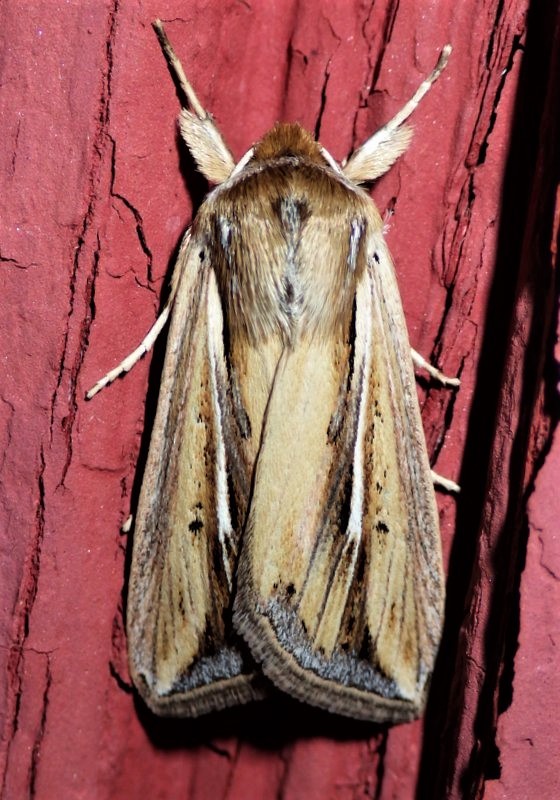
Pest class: wheathead_armyworm_Dargida_diffusa